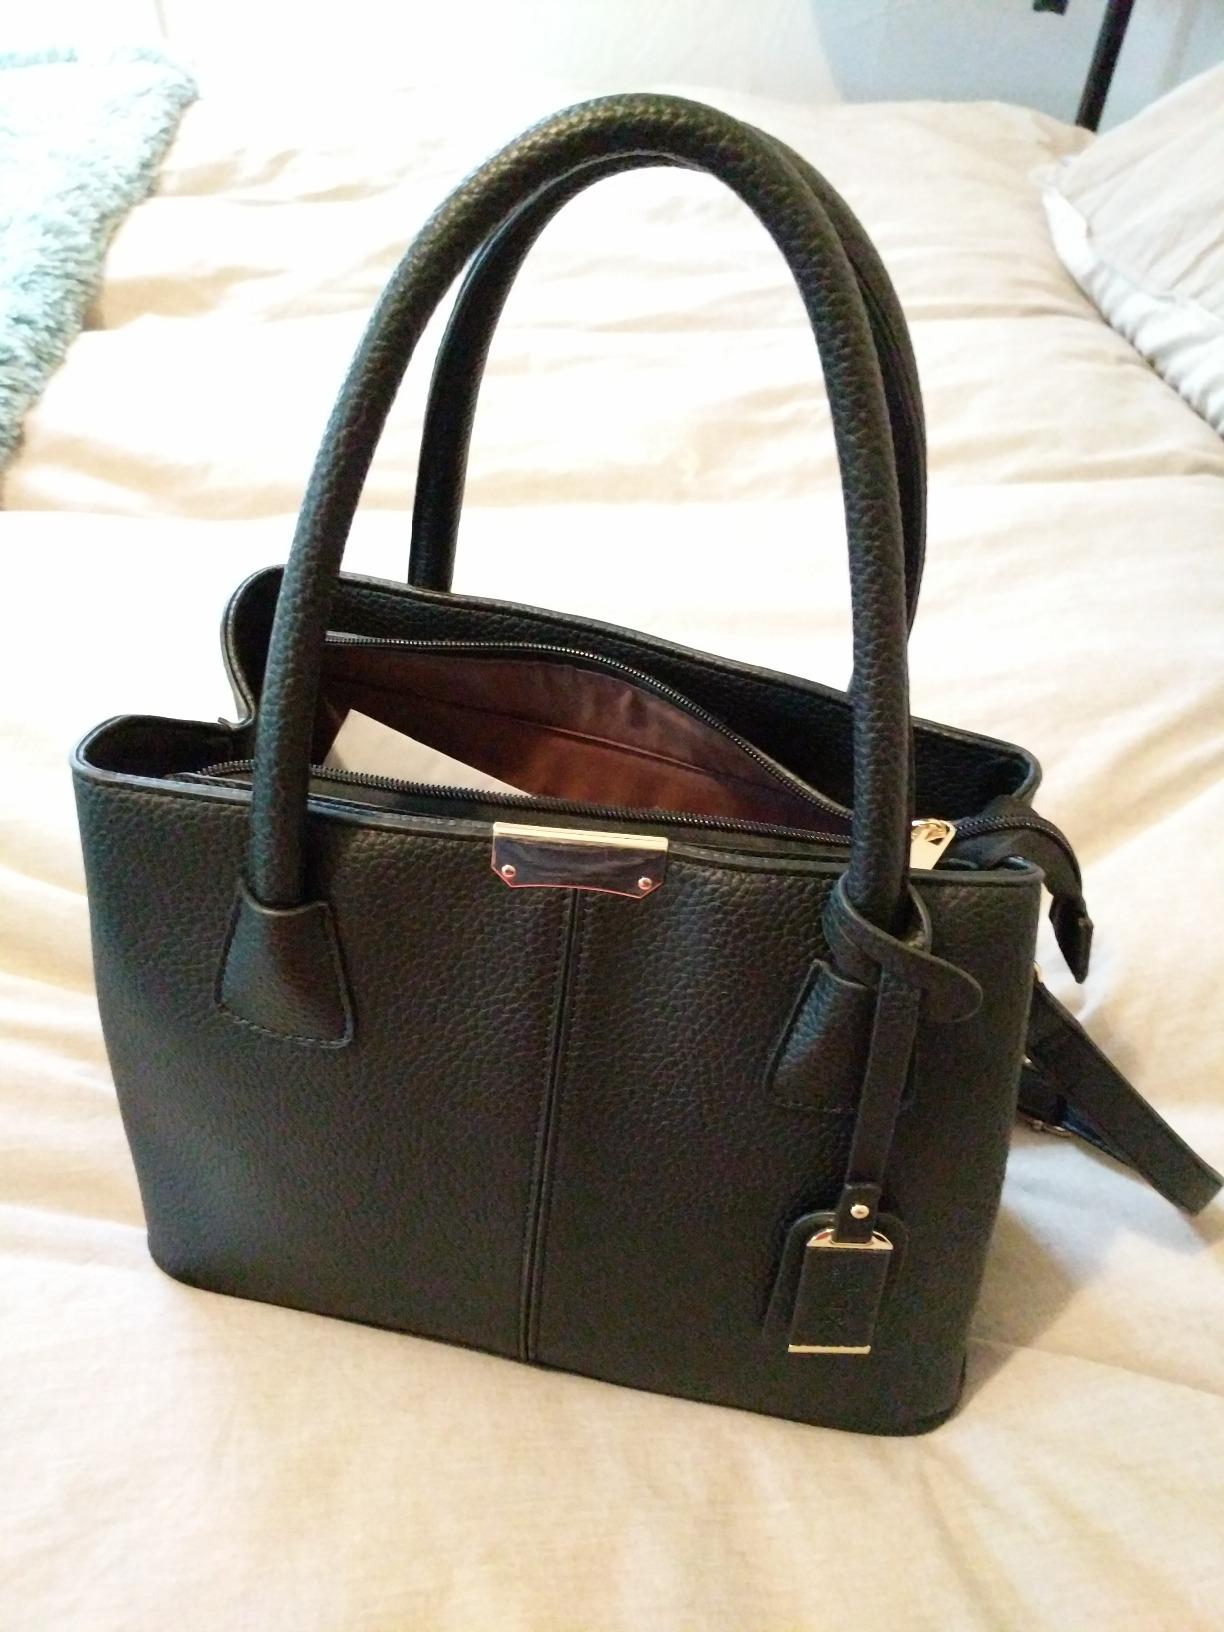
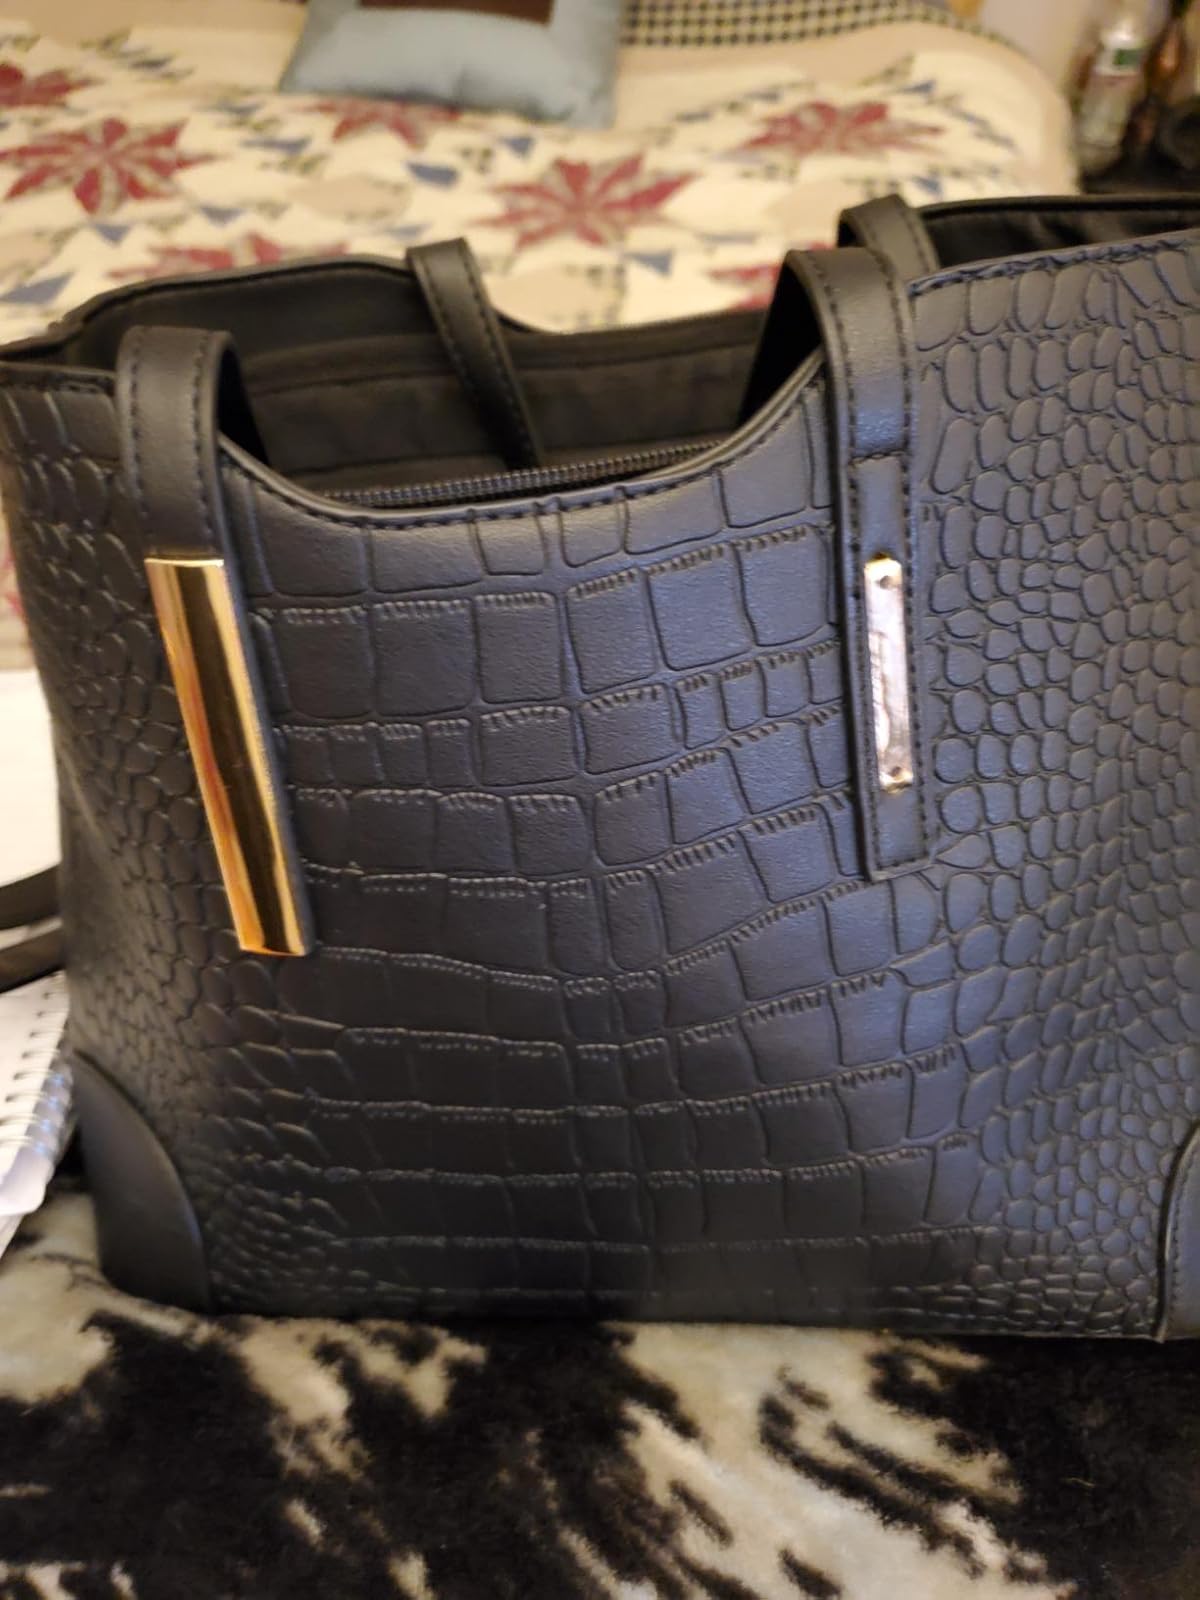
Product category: accessories_handbag
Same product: no